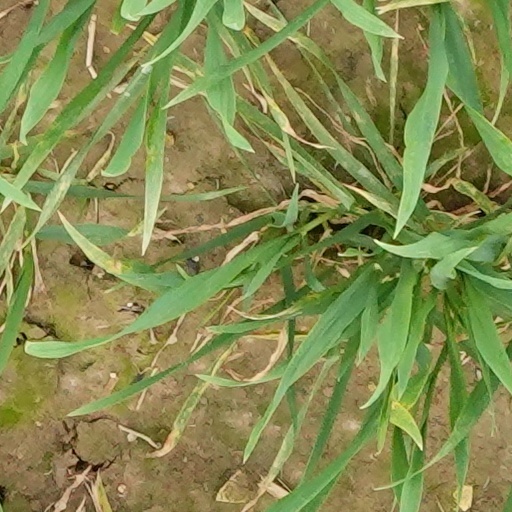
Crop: wheat